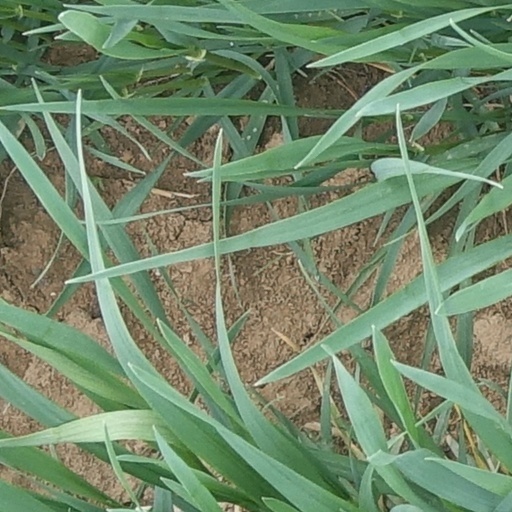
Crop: wheat